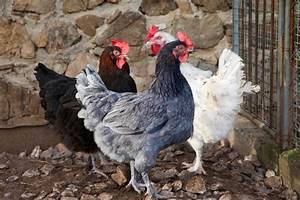
Label: chicken